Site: brandenburg
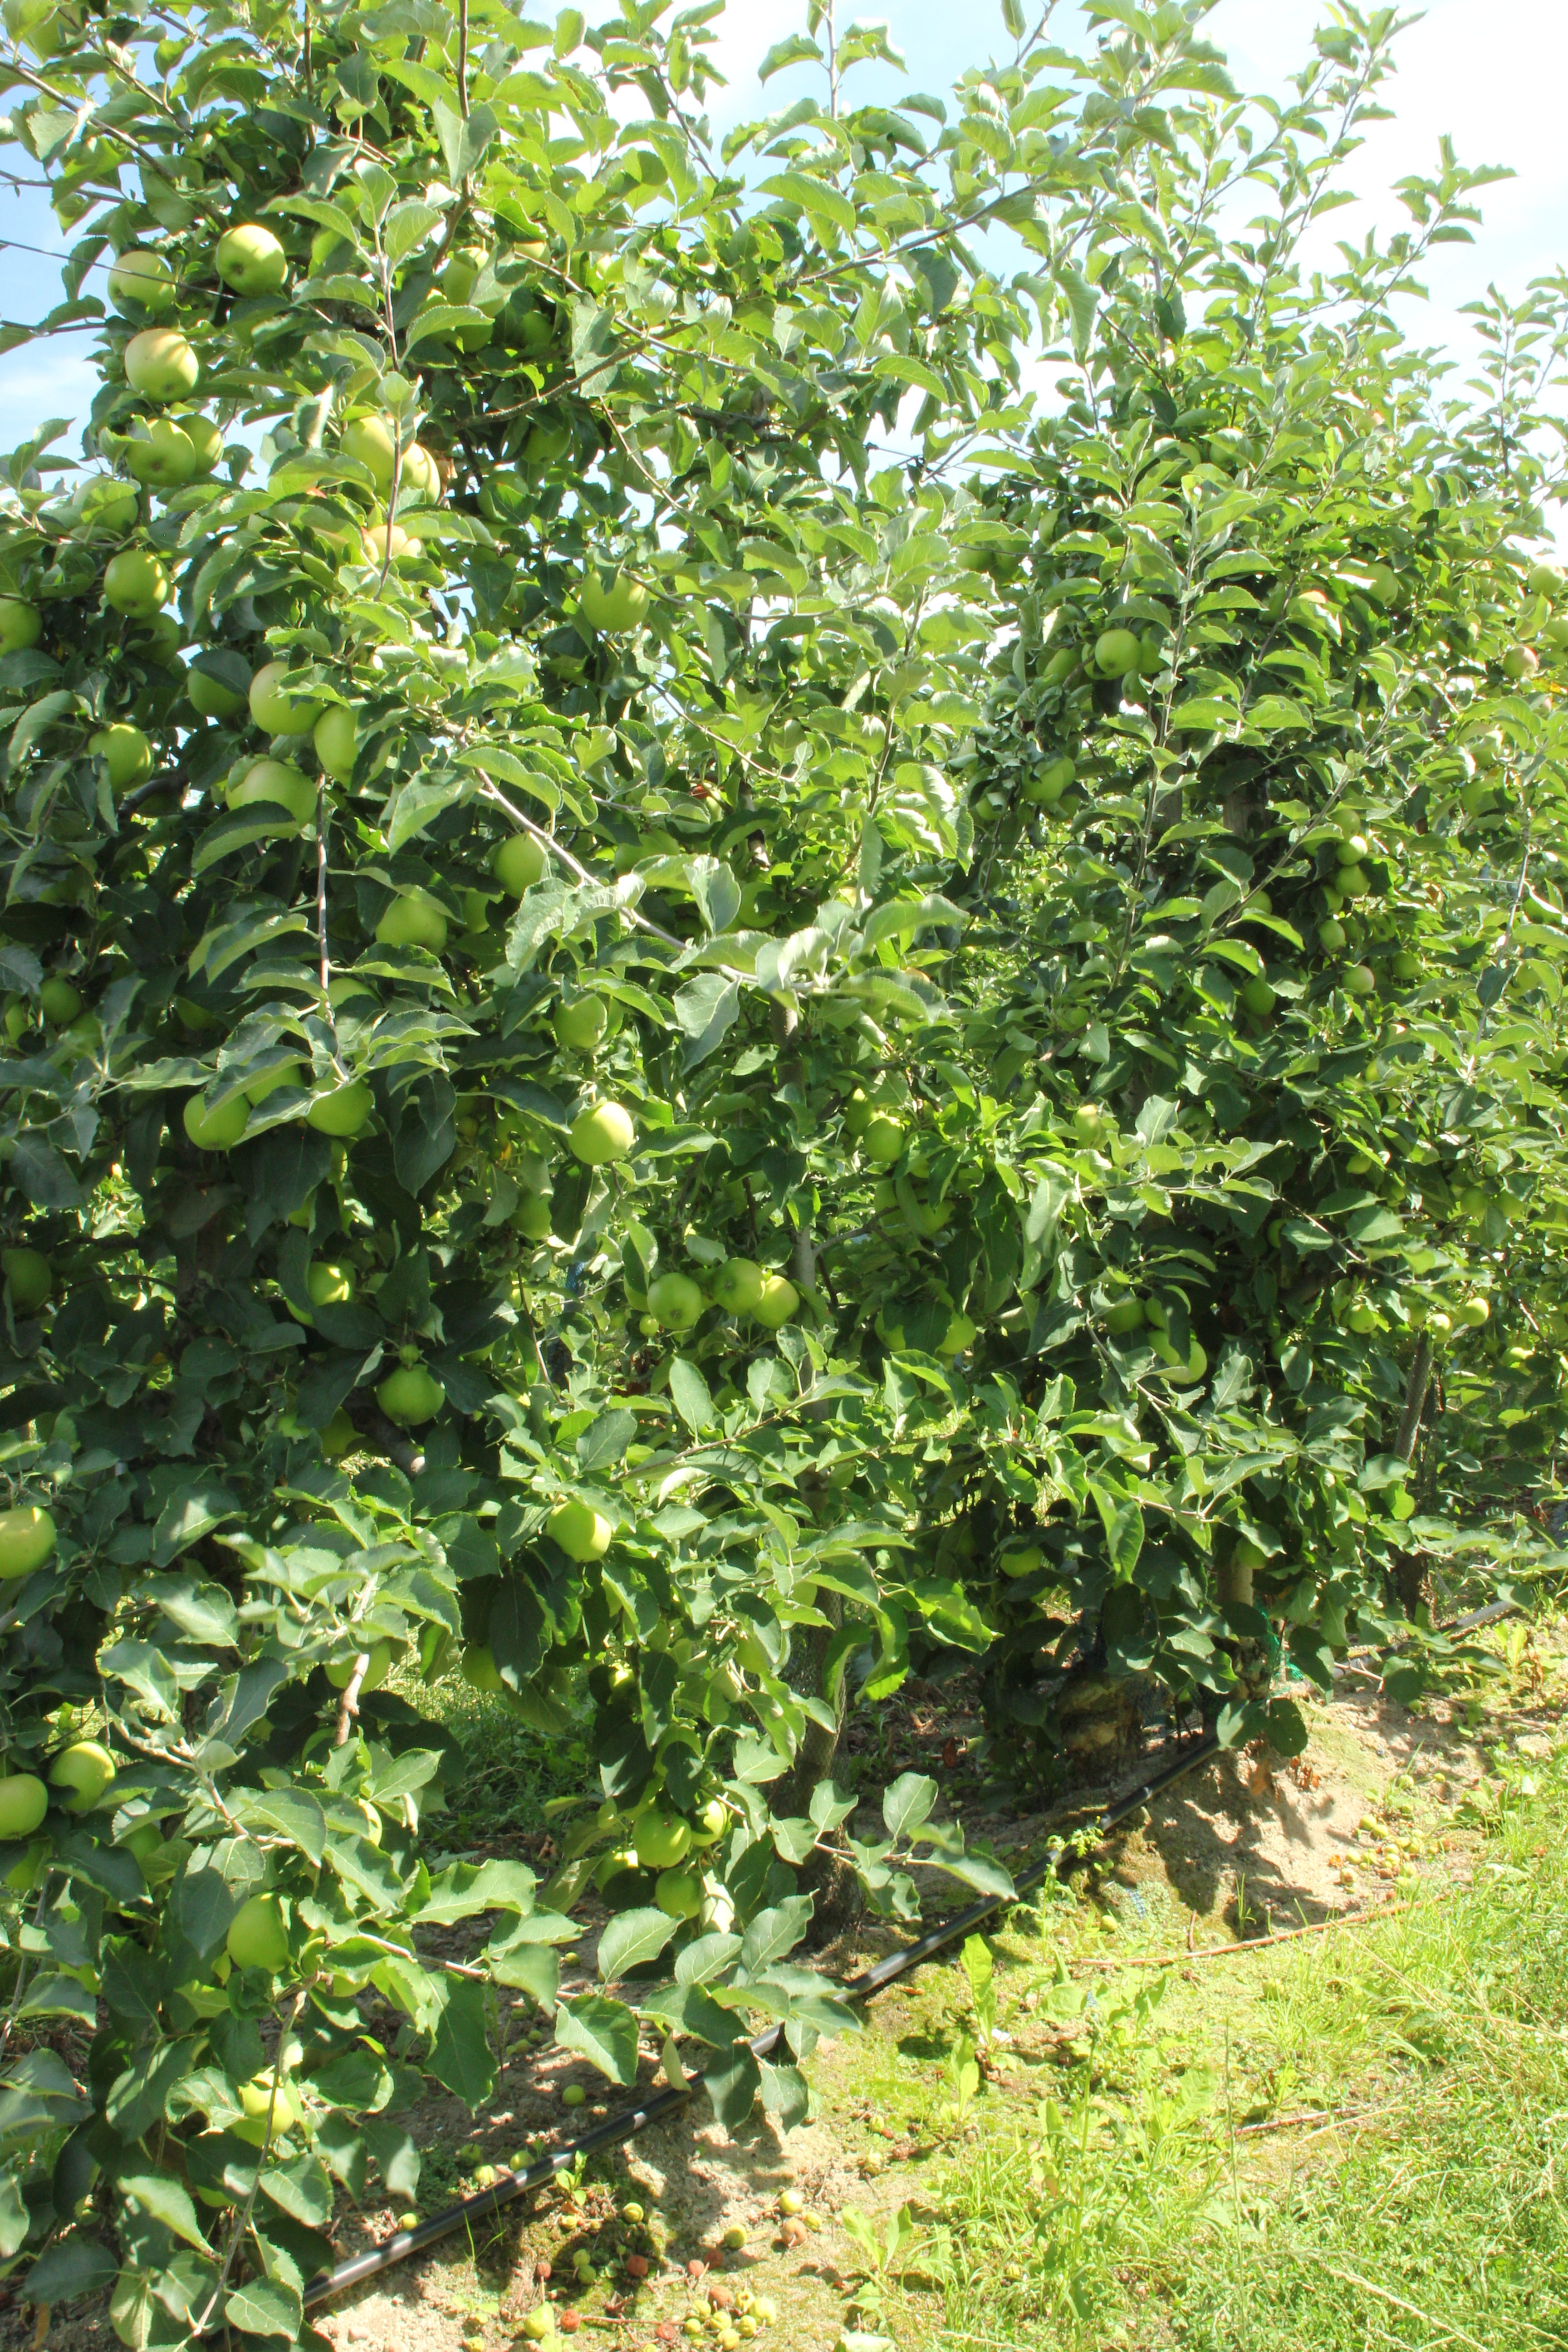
Growth stage (BBCH 77): Development of fruit